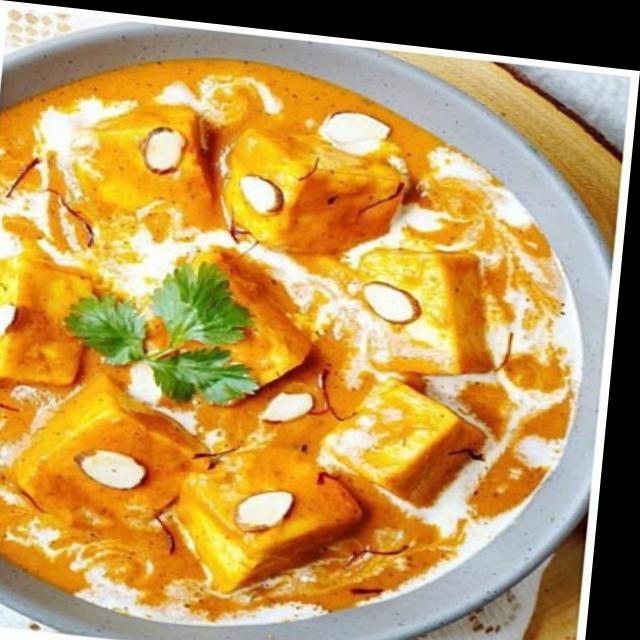
Dish: shahi_paneer